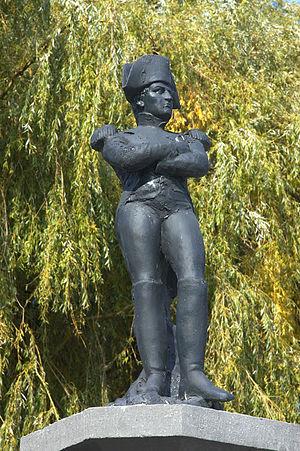
Cet article recense les sites inscrits au patrimoine mondial en Belgique.